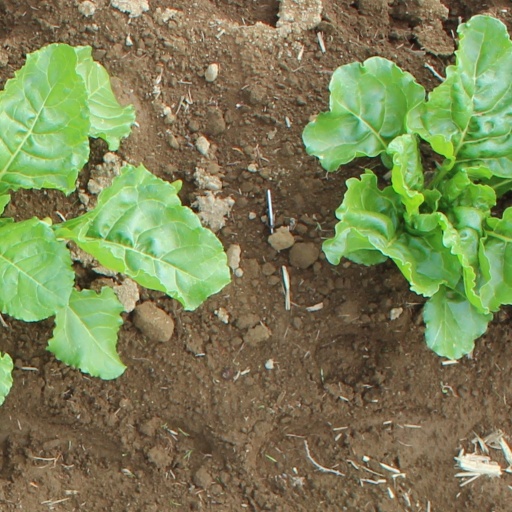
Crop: sugar beet